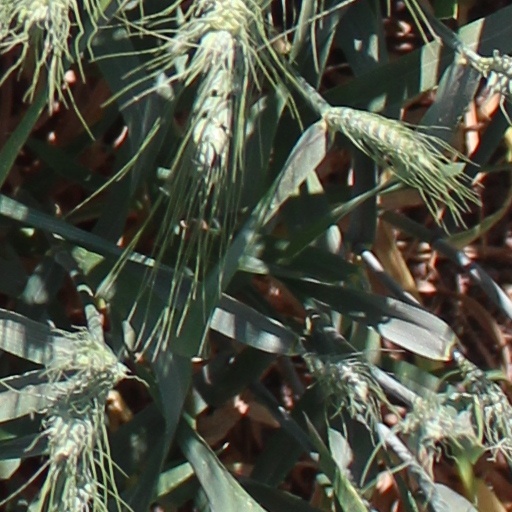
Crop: wheat